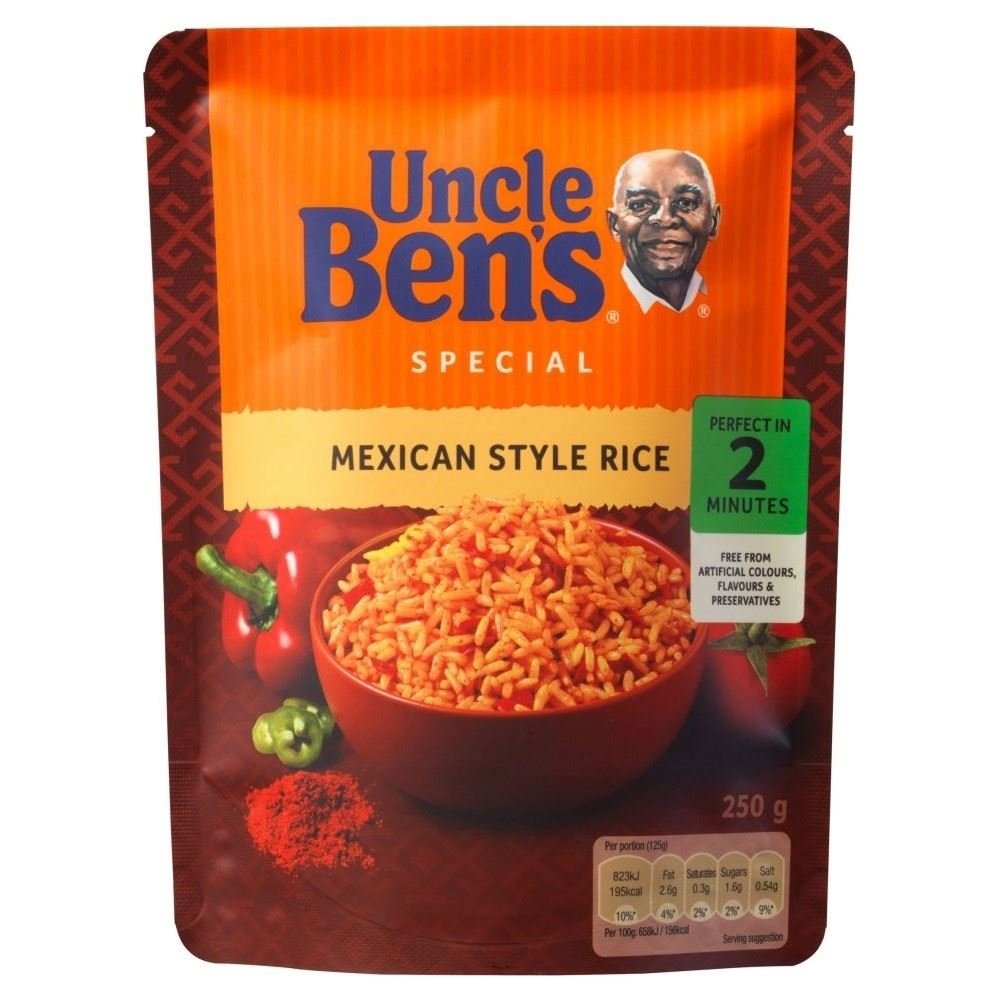
Item Name: Uncle Ben's Special Mexican Style Rice (250g)
Value: 8.82
Unit: Ounce

Price: 10.95